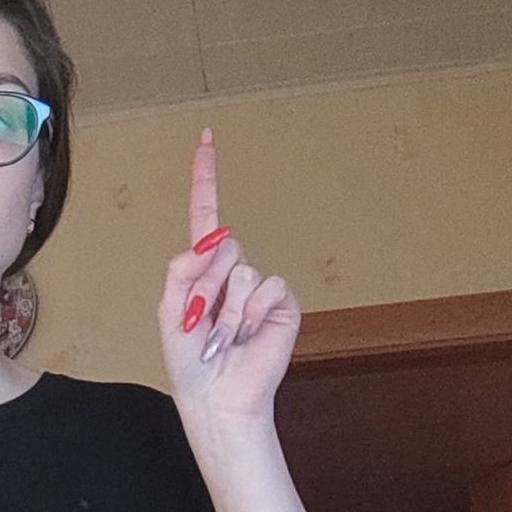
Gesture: one